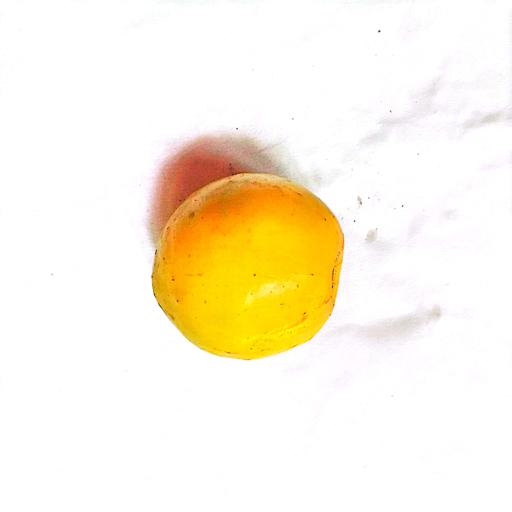
Label: healthy